Lac Bay

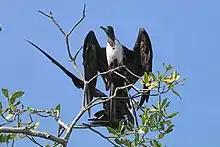
The IBA provides a roost site for magnificent frigatebirds

Lac Bay is a shallow bay on the south-eastern coast of the island of Bonaire in the Caribbean Netherlands. It has a fringing reef at its mouth and contains about 100 ha of mangroves as well as a small harbour for fishing vessels. Its seagrass beds are used by sea turtles. It has been designated a Ramsar site as a wetland of international importance.